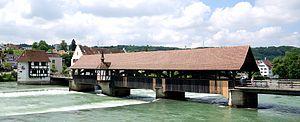
Cette liste de ponts de Suisse a pour vocation de présenter une liste de ponts remarquables de Suisse, tant par leurs caractéristiques dimensionnelles, que par leur intérêt architectural ou historique.